Idris Elba

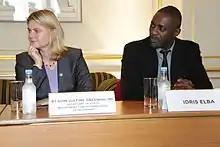
Elba and British cabinet minister Justine Greening at a meeting with diaspora representatives at the "Defeating Ebola in Sierra Leone" conference in London, October 2014

Elba has appeared in music videos for Fat Joe (2002), Angie Stone (2004) and rapper Giggs (2010). In 2006, he recorded the four-song EP "Big Man" for Hevlar Records. He co-produced and performed on the intro to Jay-Z's album "American Gangster" (2007). He DJed at the 2007 NBA All-Star parties at The Venetian and Ice House Lounge in Las Vegas. In July 2009, Elba was the DJ for BET's current series "Rising Icons". He announced the release of his first single "Please Be True". In the August 2009 issue of "Essence", he announced the title of his six-song EP as "Kings Among Kings". He released his EP "High Class Problems Vol. 1" in the United Kingdom in February 2010, for which he has won many prizes, including a "Billboard" Music Awards nomination.